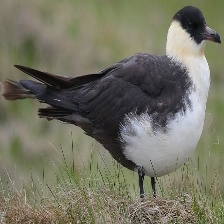
Species: POMARINE JAEGER
Scientific name: STERCORARIUS POMARINUS